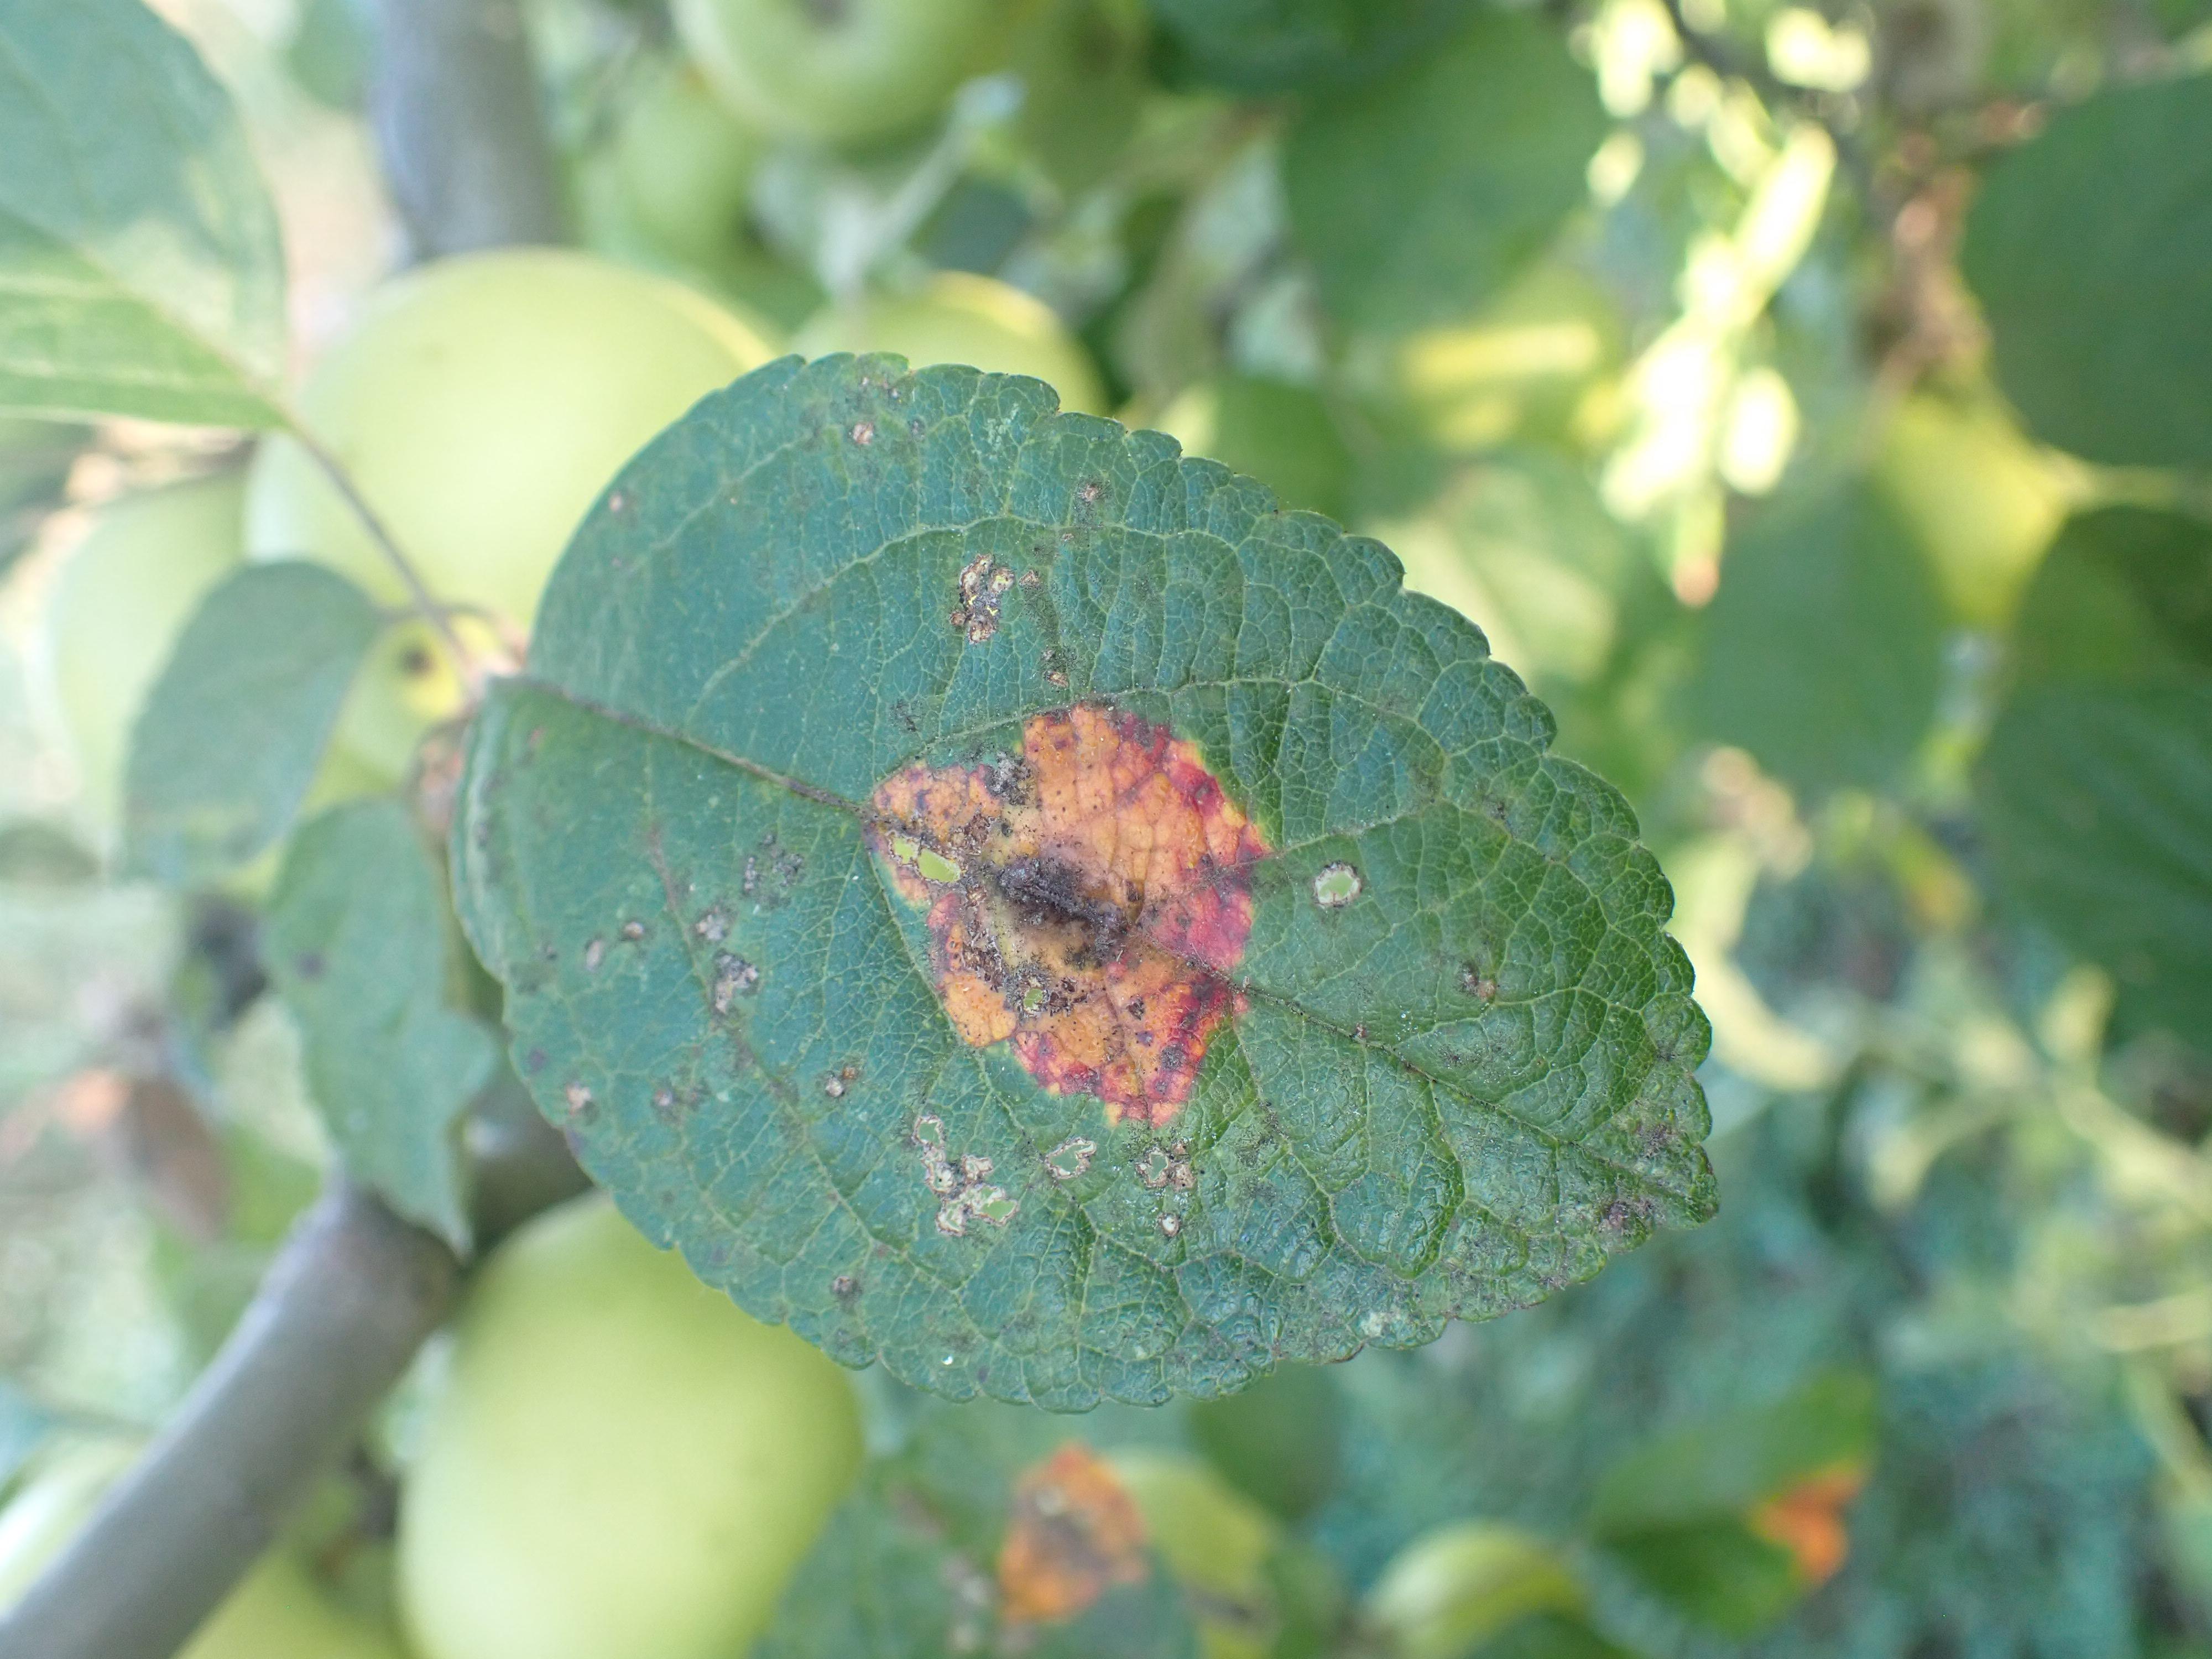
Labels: rust